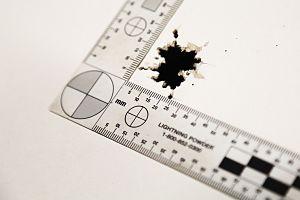
Analyse d'un impact balistique
L'Institut de recherche criminelle de la Gendarmerie nationale est une unité de la Gendarmerie nationale française, chargée des aspects scientifiques des investigations, avec pour missions :